Cyaneae

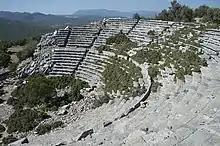
Theatre at Cyaneae

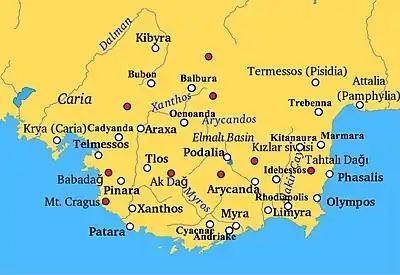
Cities of ancient Lycia. Red dots: mountain peaks, white dots: ancient cities

Cyaneae, also spelled Kyaneai or Cyanae, was a town of ancient Lycia, or perhaps three towns known collectively by the name. Leake observes that in some copies of Pliny it is written Cyane; in Hierocles and the Notitiae Episcopatuum it is Cyaneae.